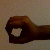
The image shows a hand gesture representing the number 0 in Indian Sign Language.